King on Screen

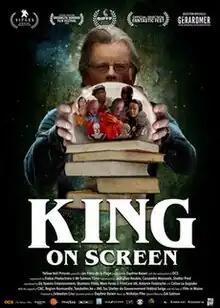
Film poster

King on Screen is a 2022 French-Belgian documentary film directed by Daphné Baiwir. It analyzes the film and television adaptations of Stephen King's works through interviews to directors, screenwriters and actors involved in those projects.